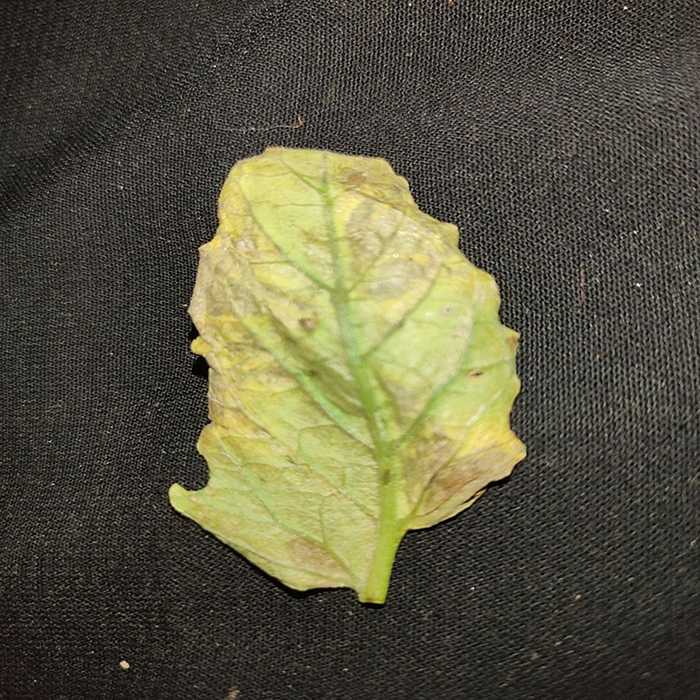
Plant: Tomato
Label: Tomato Bacterial spot